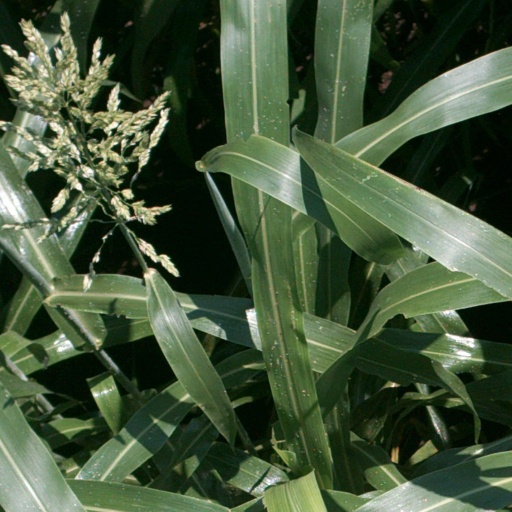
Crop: sorghum